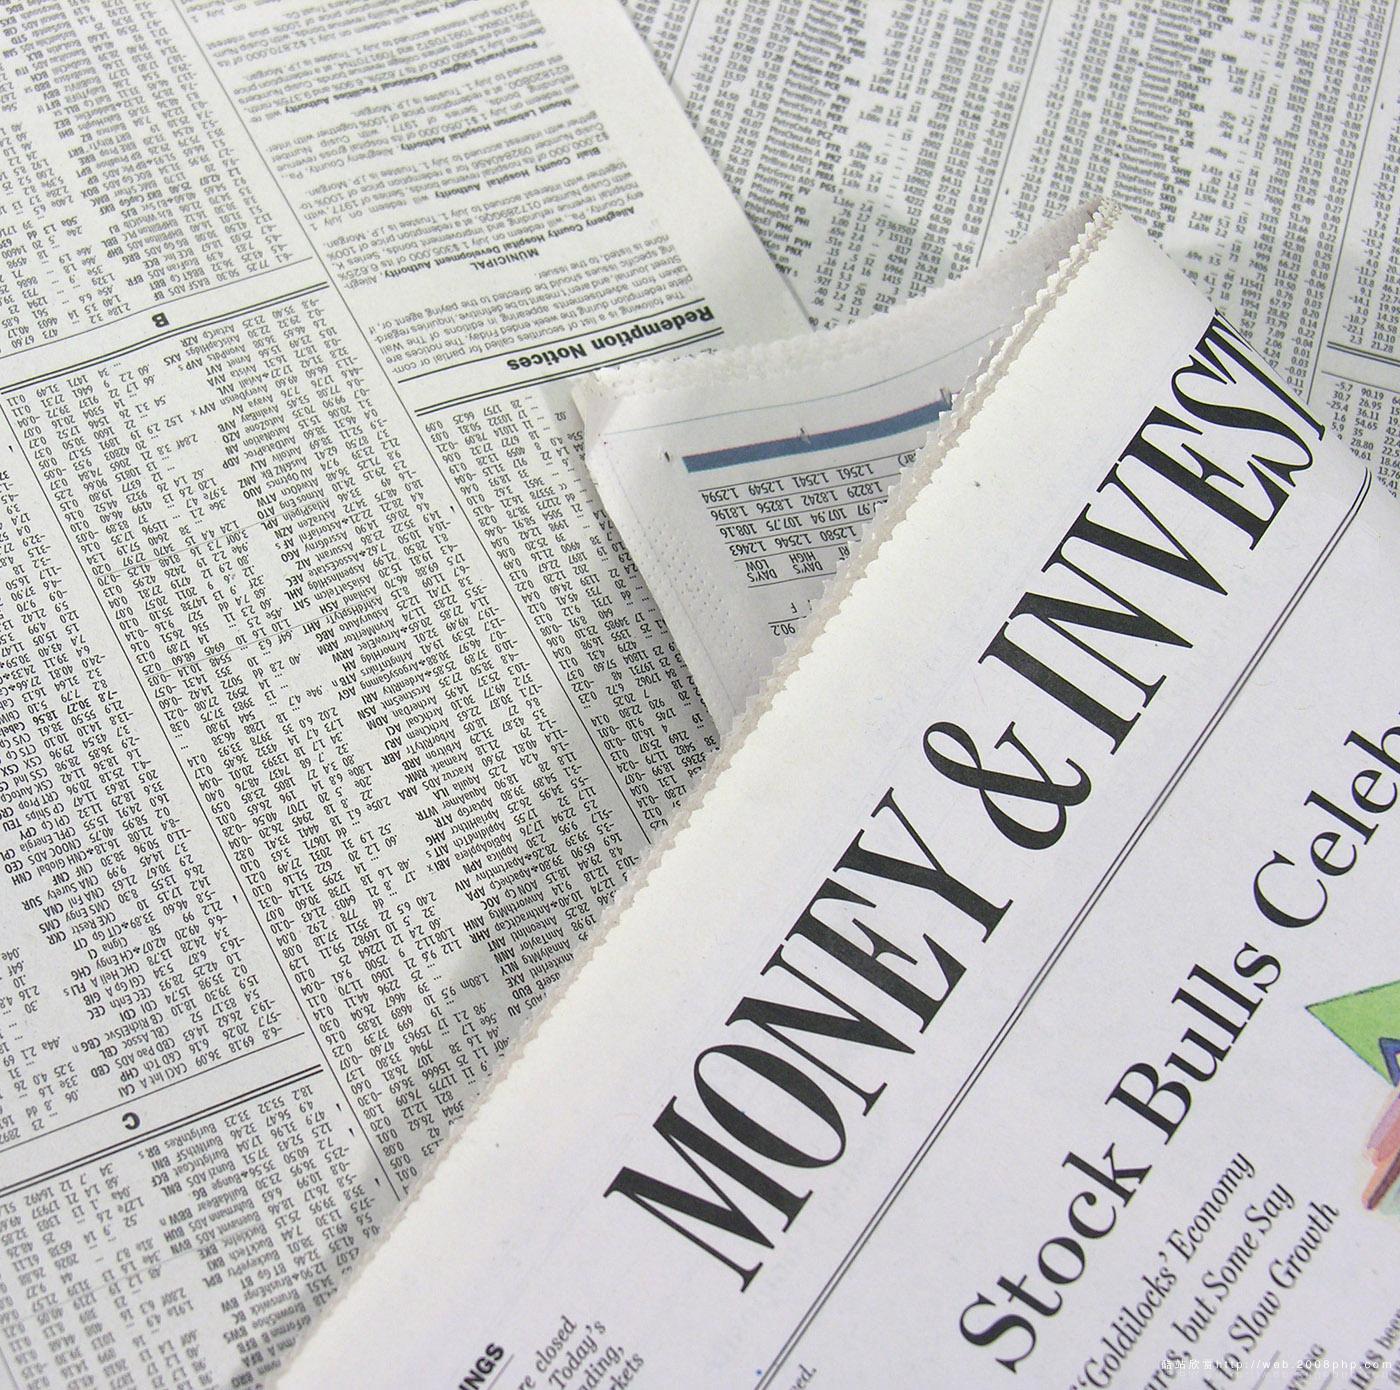
Label: paper